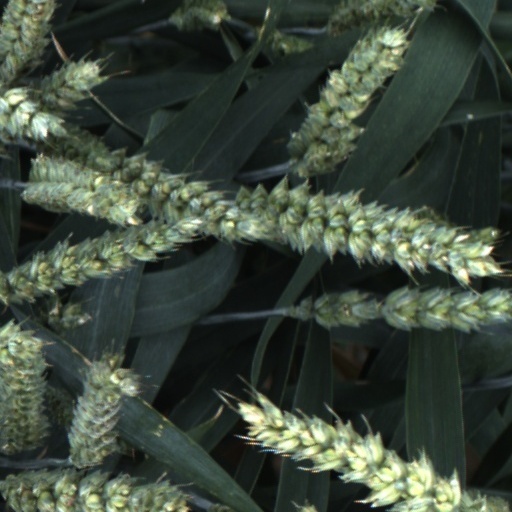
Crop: wheat